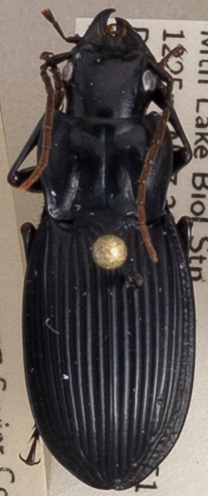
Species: Dicaelus teter
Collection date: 2019-06-04
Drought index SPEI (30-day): -1.13
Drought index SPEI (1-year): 2.09
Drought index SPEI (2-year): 2.09